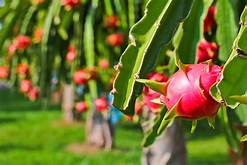
Label: Dragonfruit